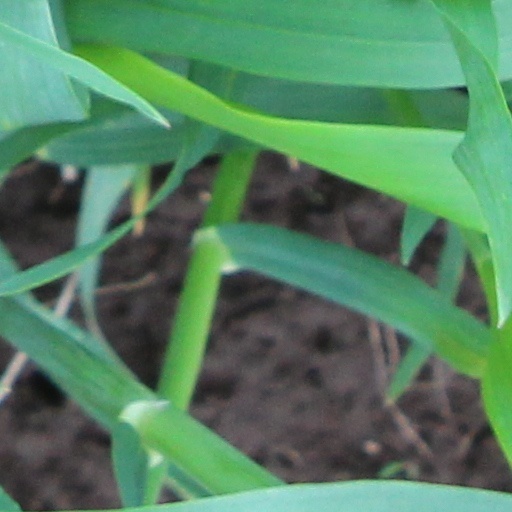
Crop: wheat